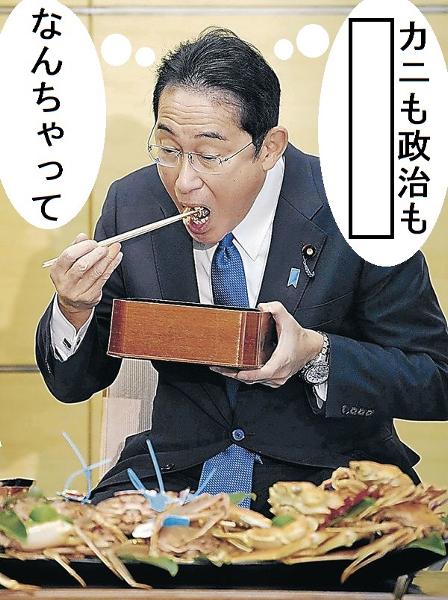
回答: うまうま!